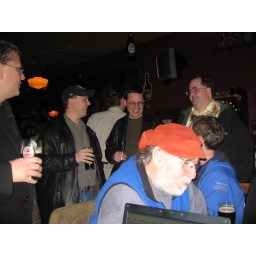
The reason why these guys are standing around our table is in the next picture...